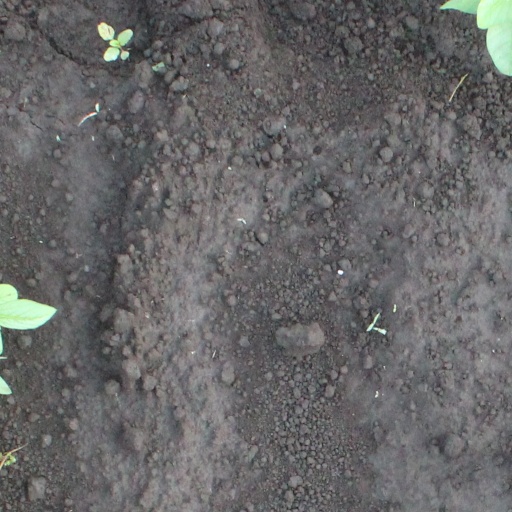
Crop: soybean